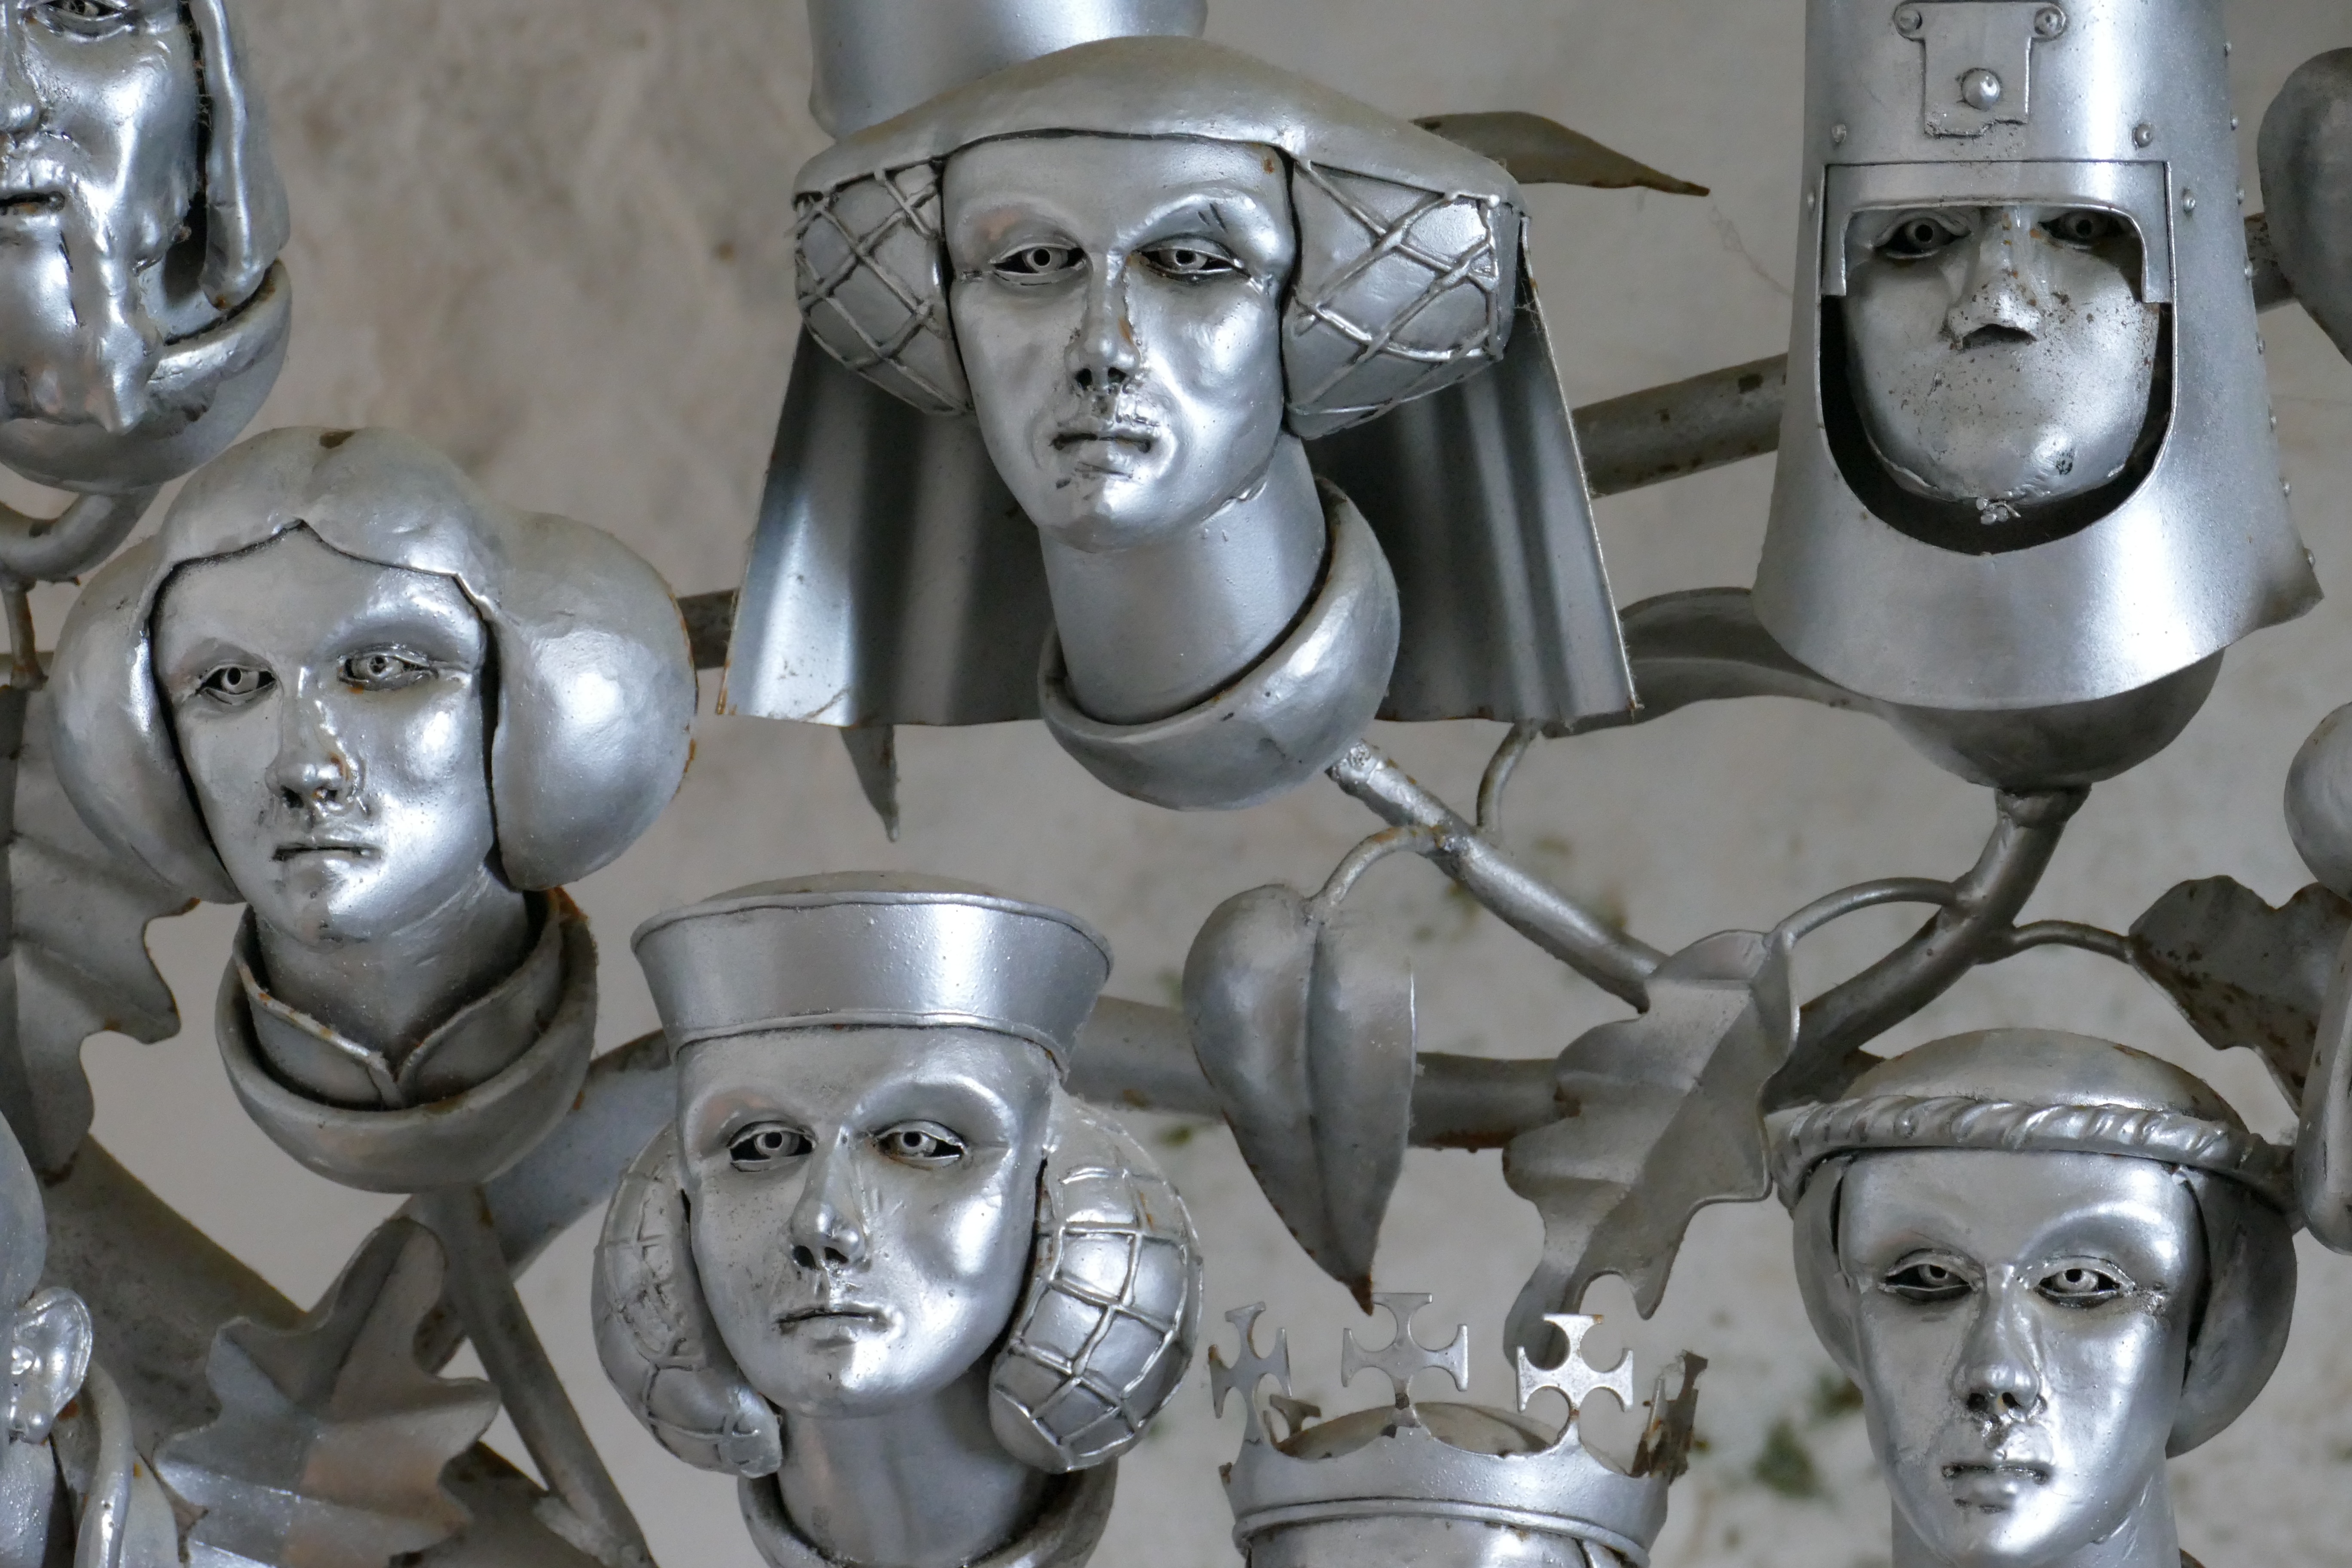
plastic, monument, france, statue, metal, crown, england, face, sculpture, art, king, figure, knight, head, helm, costume, armour, historically, middle ages, jersey, ancient history